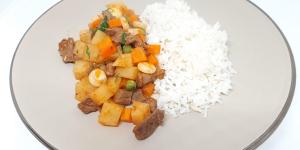
picante de carne peruano